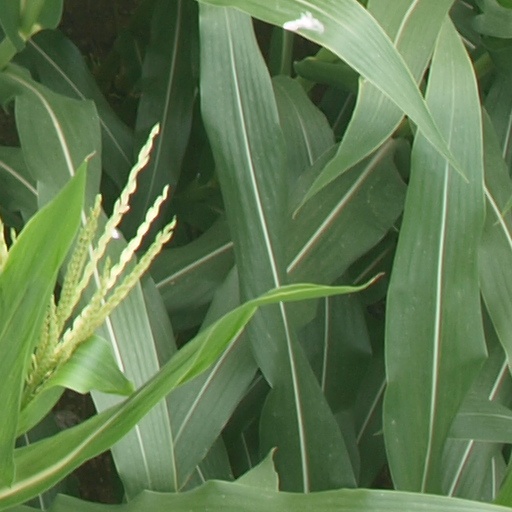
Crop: maize; corn